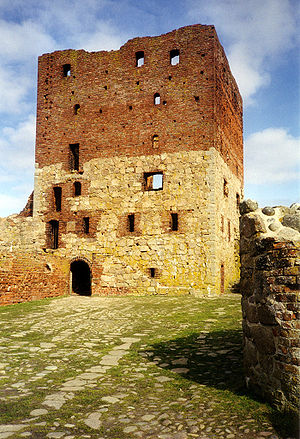
Hammershus / Historie / Fæstningsværk og statsfængsel
Manteltårnet